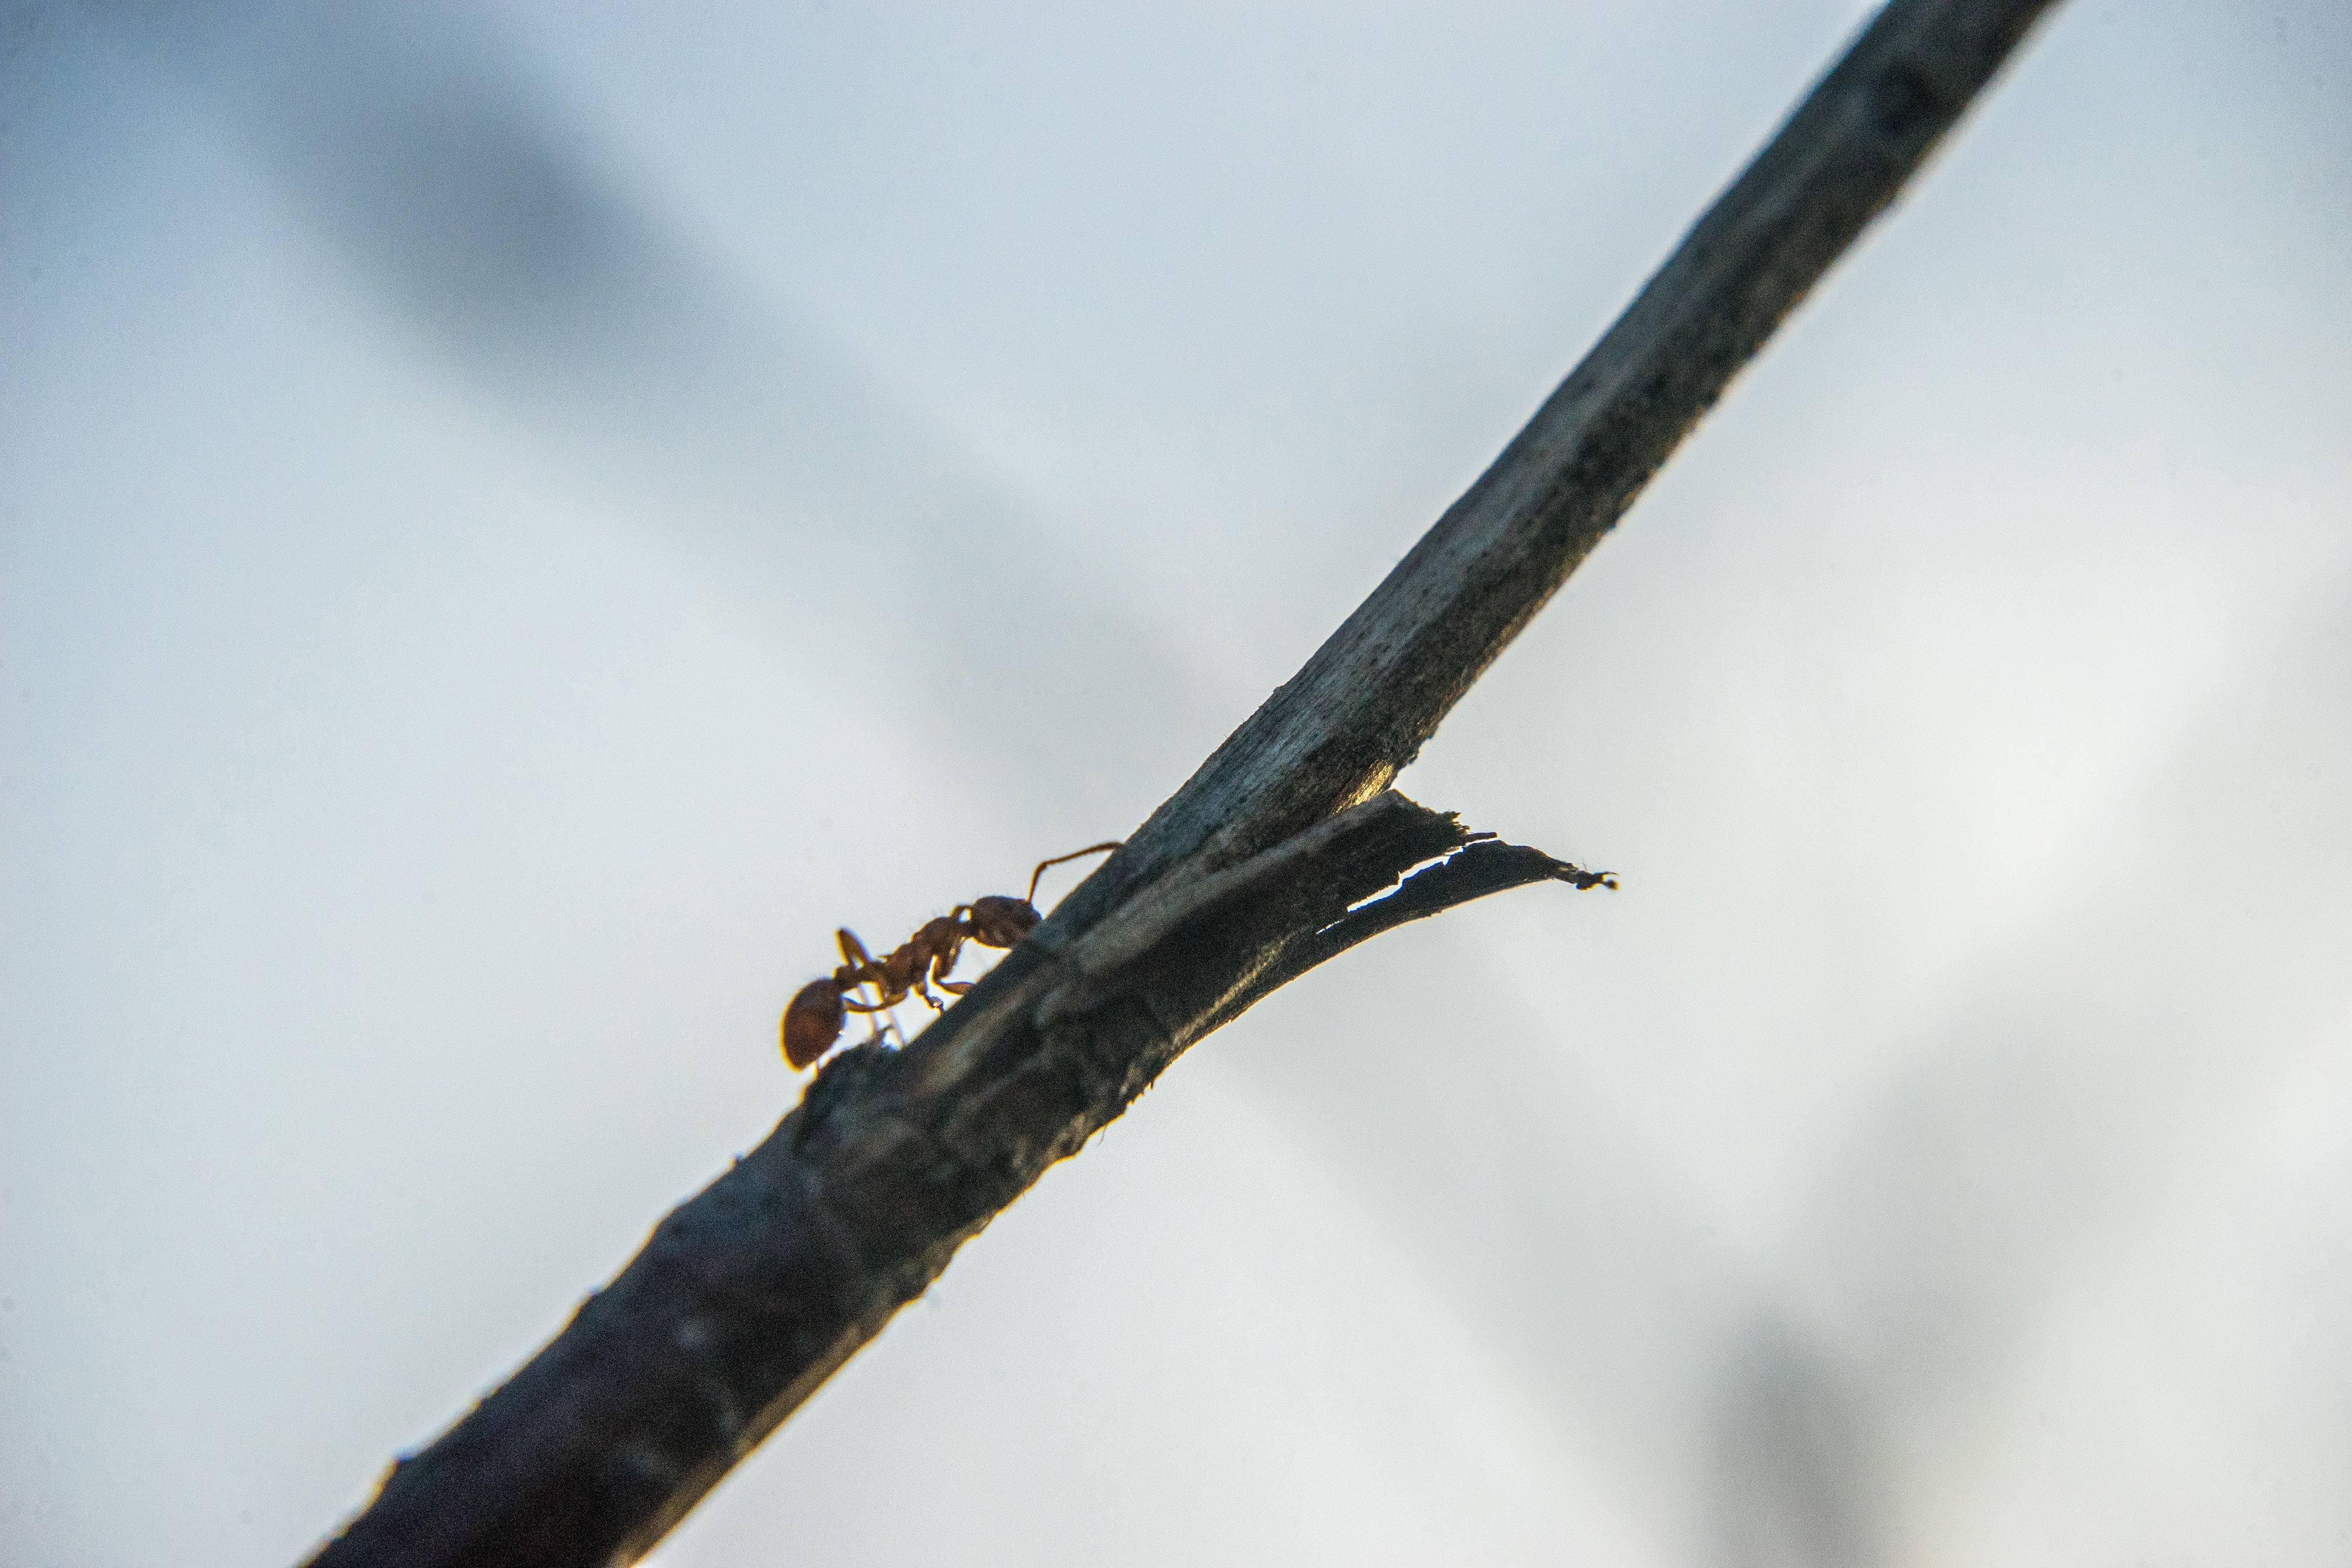
branch, snow, winter, wing, leaf, blue, twig, close up, macro photography, thorns spines and prickles, perching bird